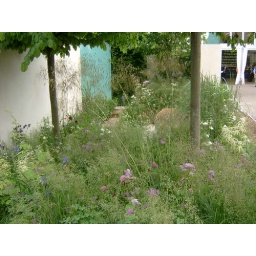
A chair hiding within some walls